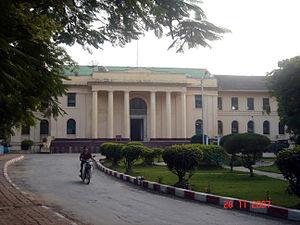
Située sur les bords de l'Irrawaddy, Mandalay est la deuxième plus grande ville de la Birmanie, avec environ un million d'habitants. Elle fut sa dernière capitale royale, entre 1860 et 1885, sous la dynastie Konbaung. On la surnommait alors la « cité des joyaux », pour son jade réputé. Elle est aujourd'hui la capitale administrative de la région de Mandalay.